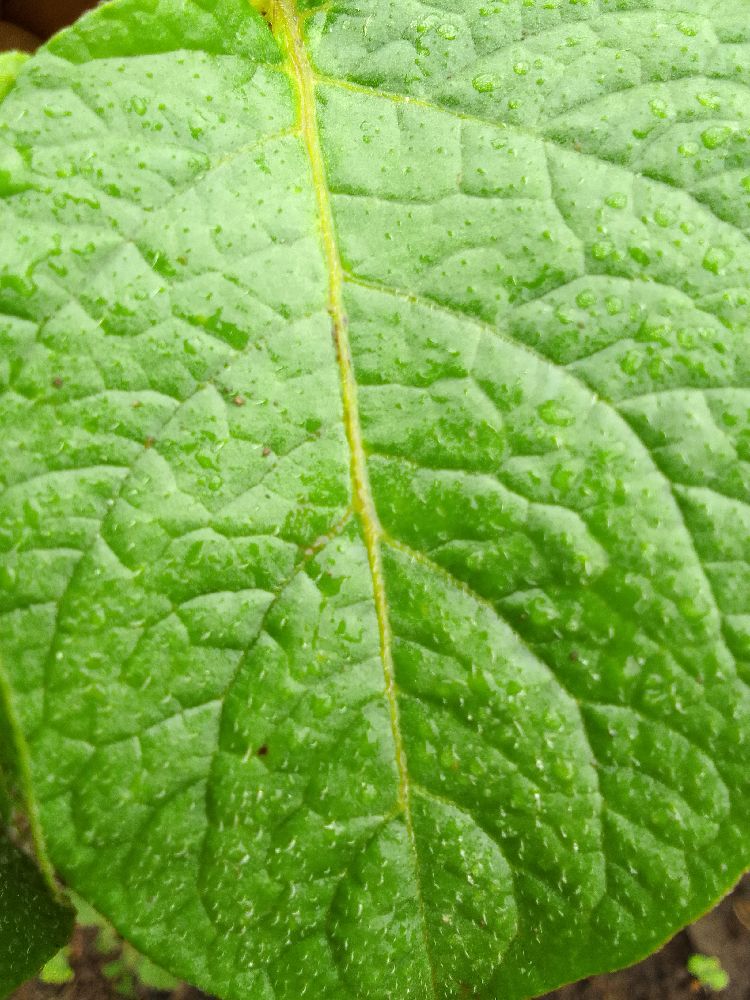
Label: Healthy